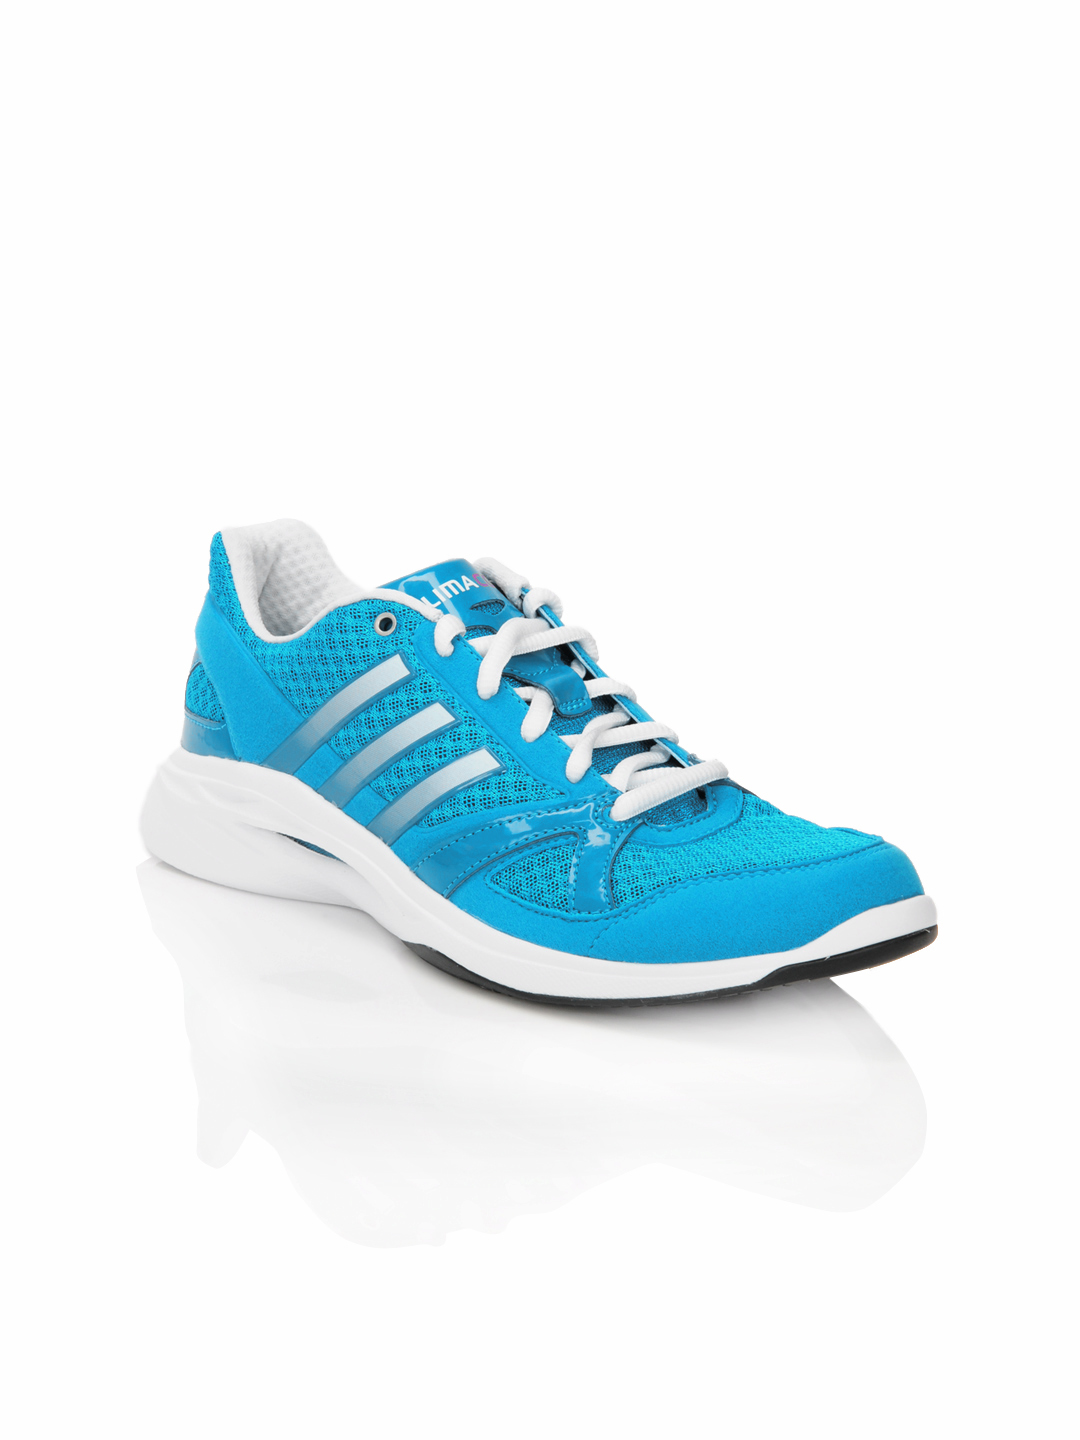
ADIDAS Women Clima Motionwave Blue Sports Shoes
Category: Footwear / Shoes / Sports Shoes
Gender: Women
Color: Blue
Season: Summer 2012
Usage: Sports